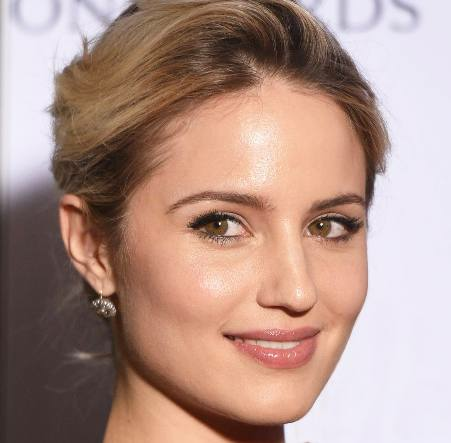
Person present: Yes